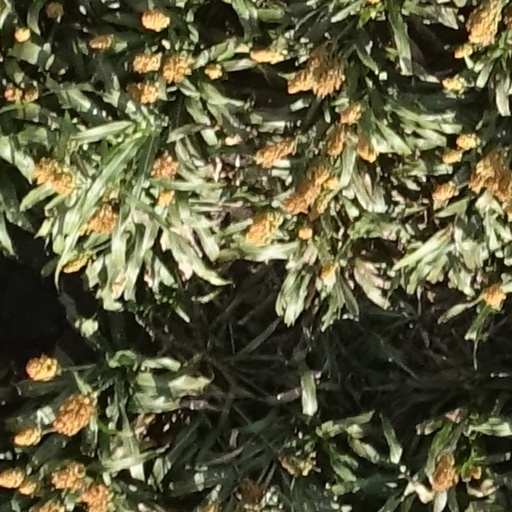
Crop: sorghum